Itzhak Rashkovsky

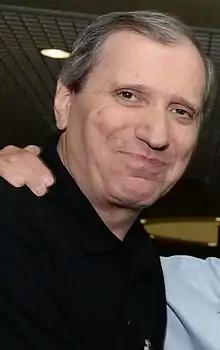
Itzhak Rashkovsky

Itzhak Rashkovsky (born 1955) is a Ukrainian-Israeli violinist and pedagogue who obtained master's degree from the Israeli Academy of Music where he was under guidance from Yair Kless. He is a music director and one of the founders of the Keshet Eilon's Violin Mastercourse and is a founder and artistic director of the London Music Masters. His works were published by The Strad magazine and prior to it he toured throughout Europe, China, Japan, Canada, the United States and his native Israel, where he gave master classes in violin. He has given masterclasses in Europe, Israel, China, Japan, Canada, and the United States and has been a juror at numerous international competitions, notably Vice Chairman of the jury of the 12th Henryk Wieniawski, Poland and Sion Valais, Switzerland, Yampolsky, Russia, Lipizer, Italy and Hanover, Germany, International Violin Competitions. In 1998 due to his long contributions to music he was awarded Royal College of Music fellowship by Prince Charles. Currently he plays Giovanni Francesco Pressenda's 1831 violin which he loans from Elderberry Foundation. He has performed with his family (Ani Schnarch, Shiry Rashkovsky and Itamar Rashkovsky) in concerts titled 'A Family Affair'. He has taught at the Royal College of Music.